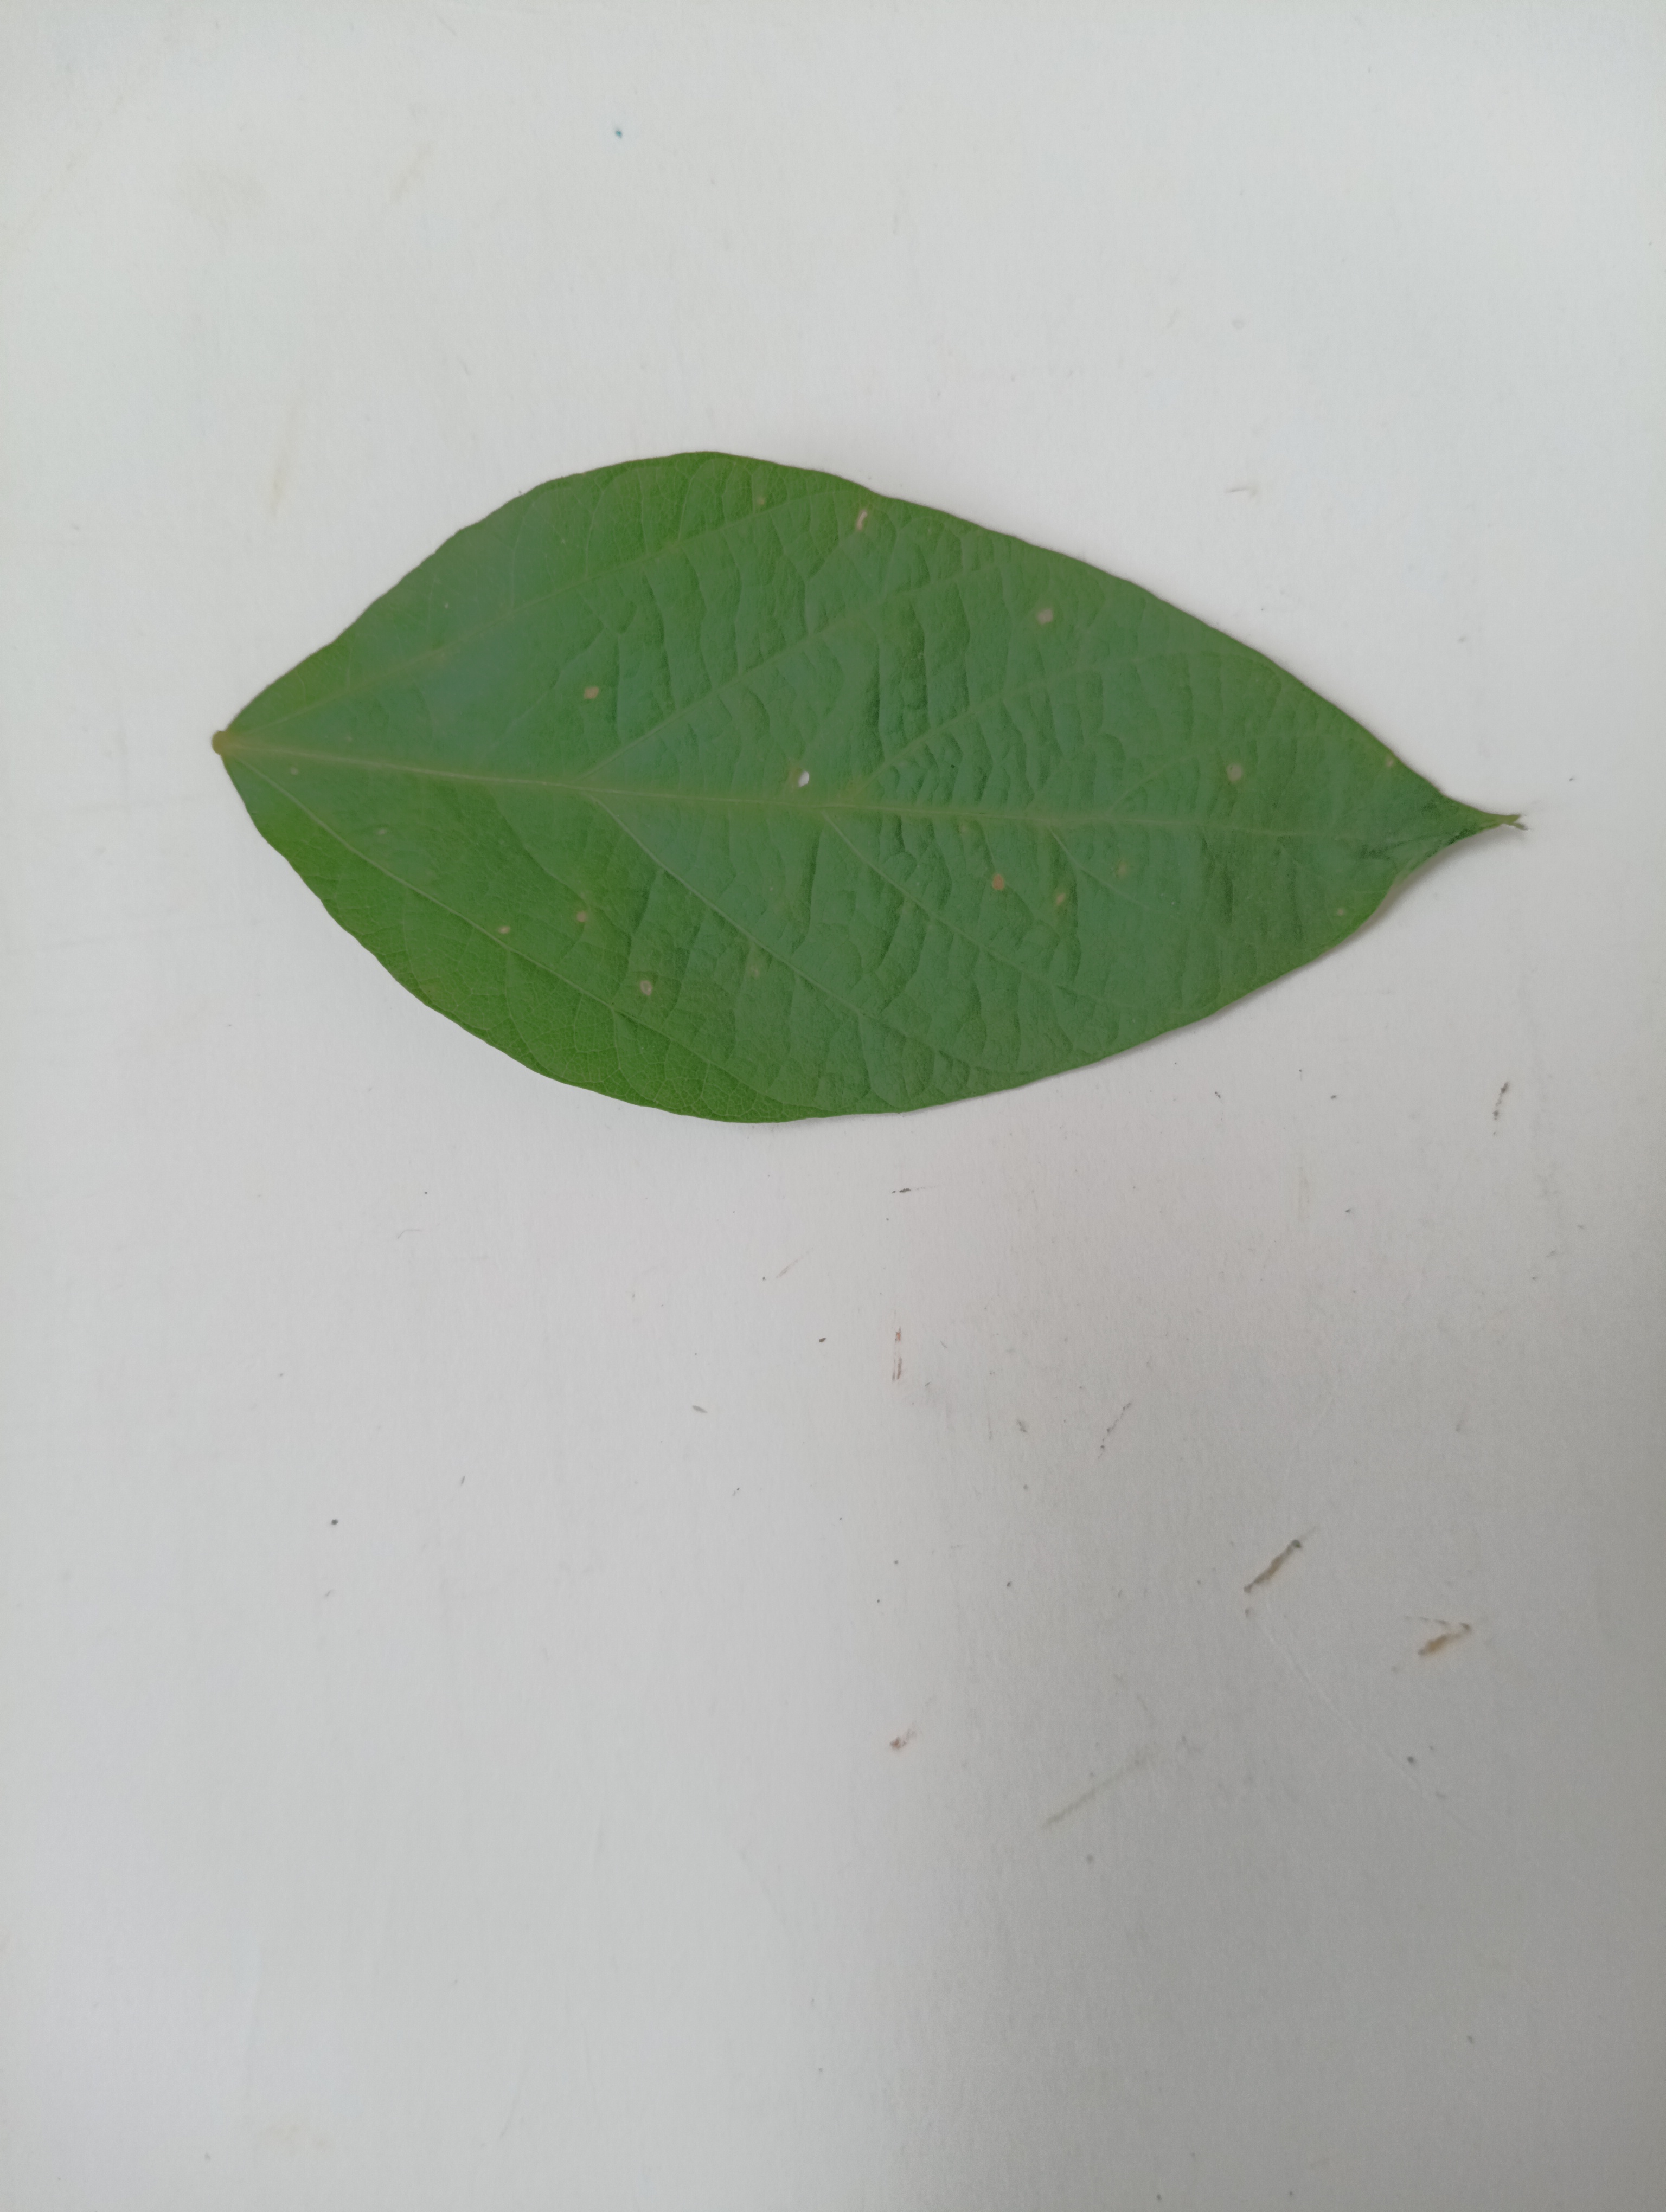
Label: Bacterial leaf Blight